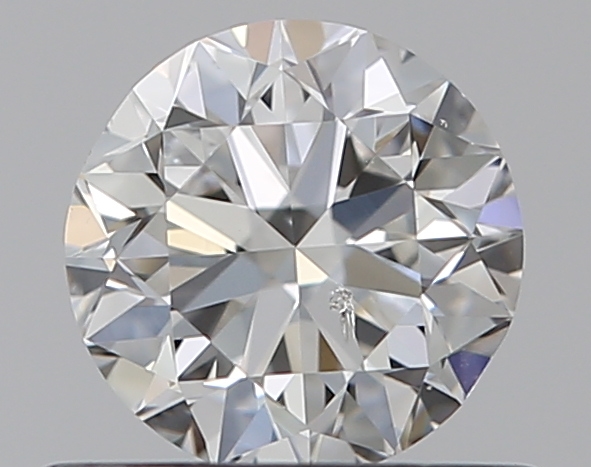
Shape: round
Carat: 0.5
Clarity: SI2
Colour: G
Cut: VG
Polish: EX
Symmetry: GD
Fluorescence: N
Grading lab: GIA
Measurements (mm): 4.87 x 4.97 x 3.19